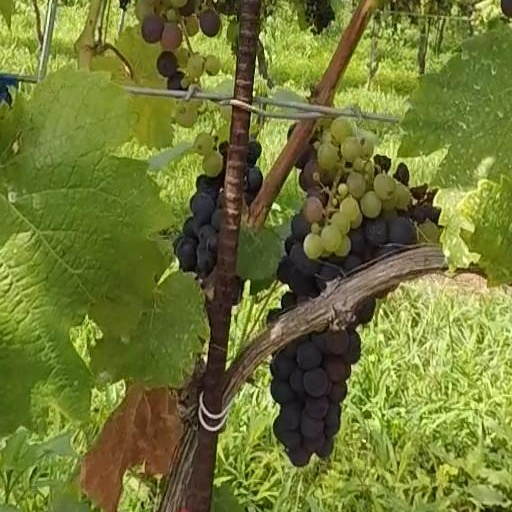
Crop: grape